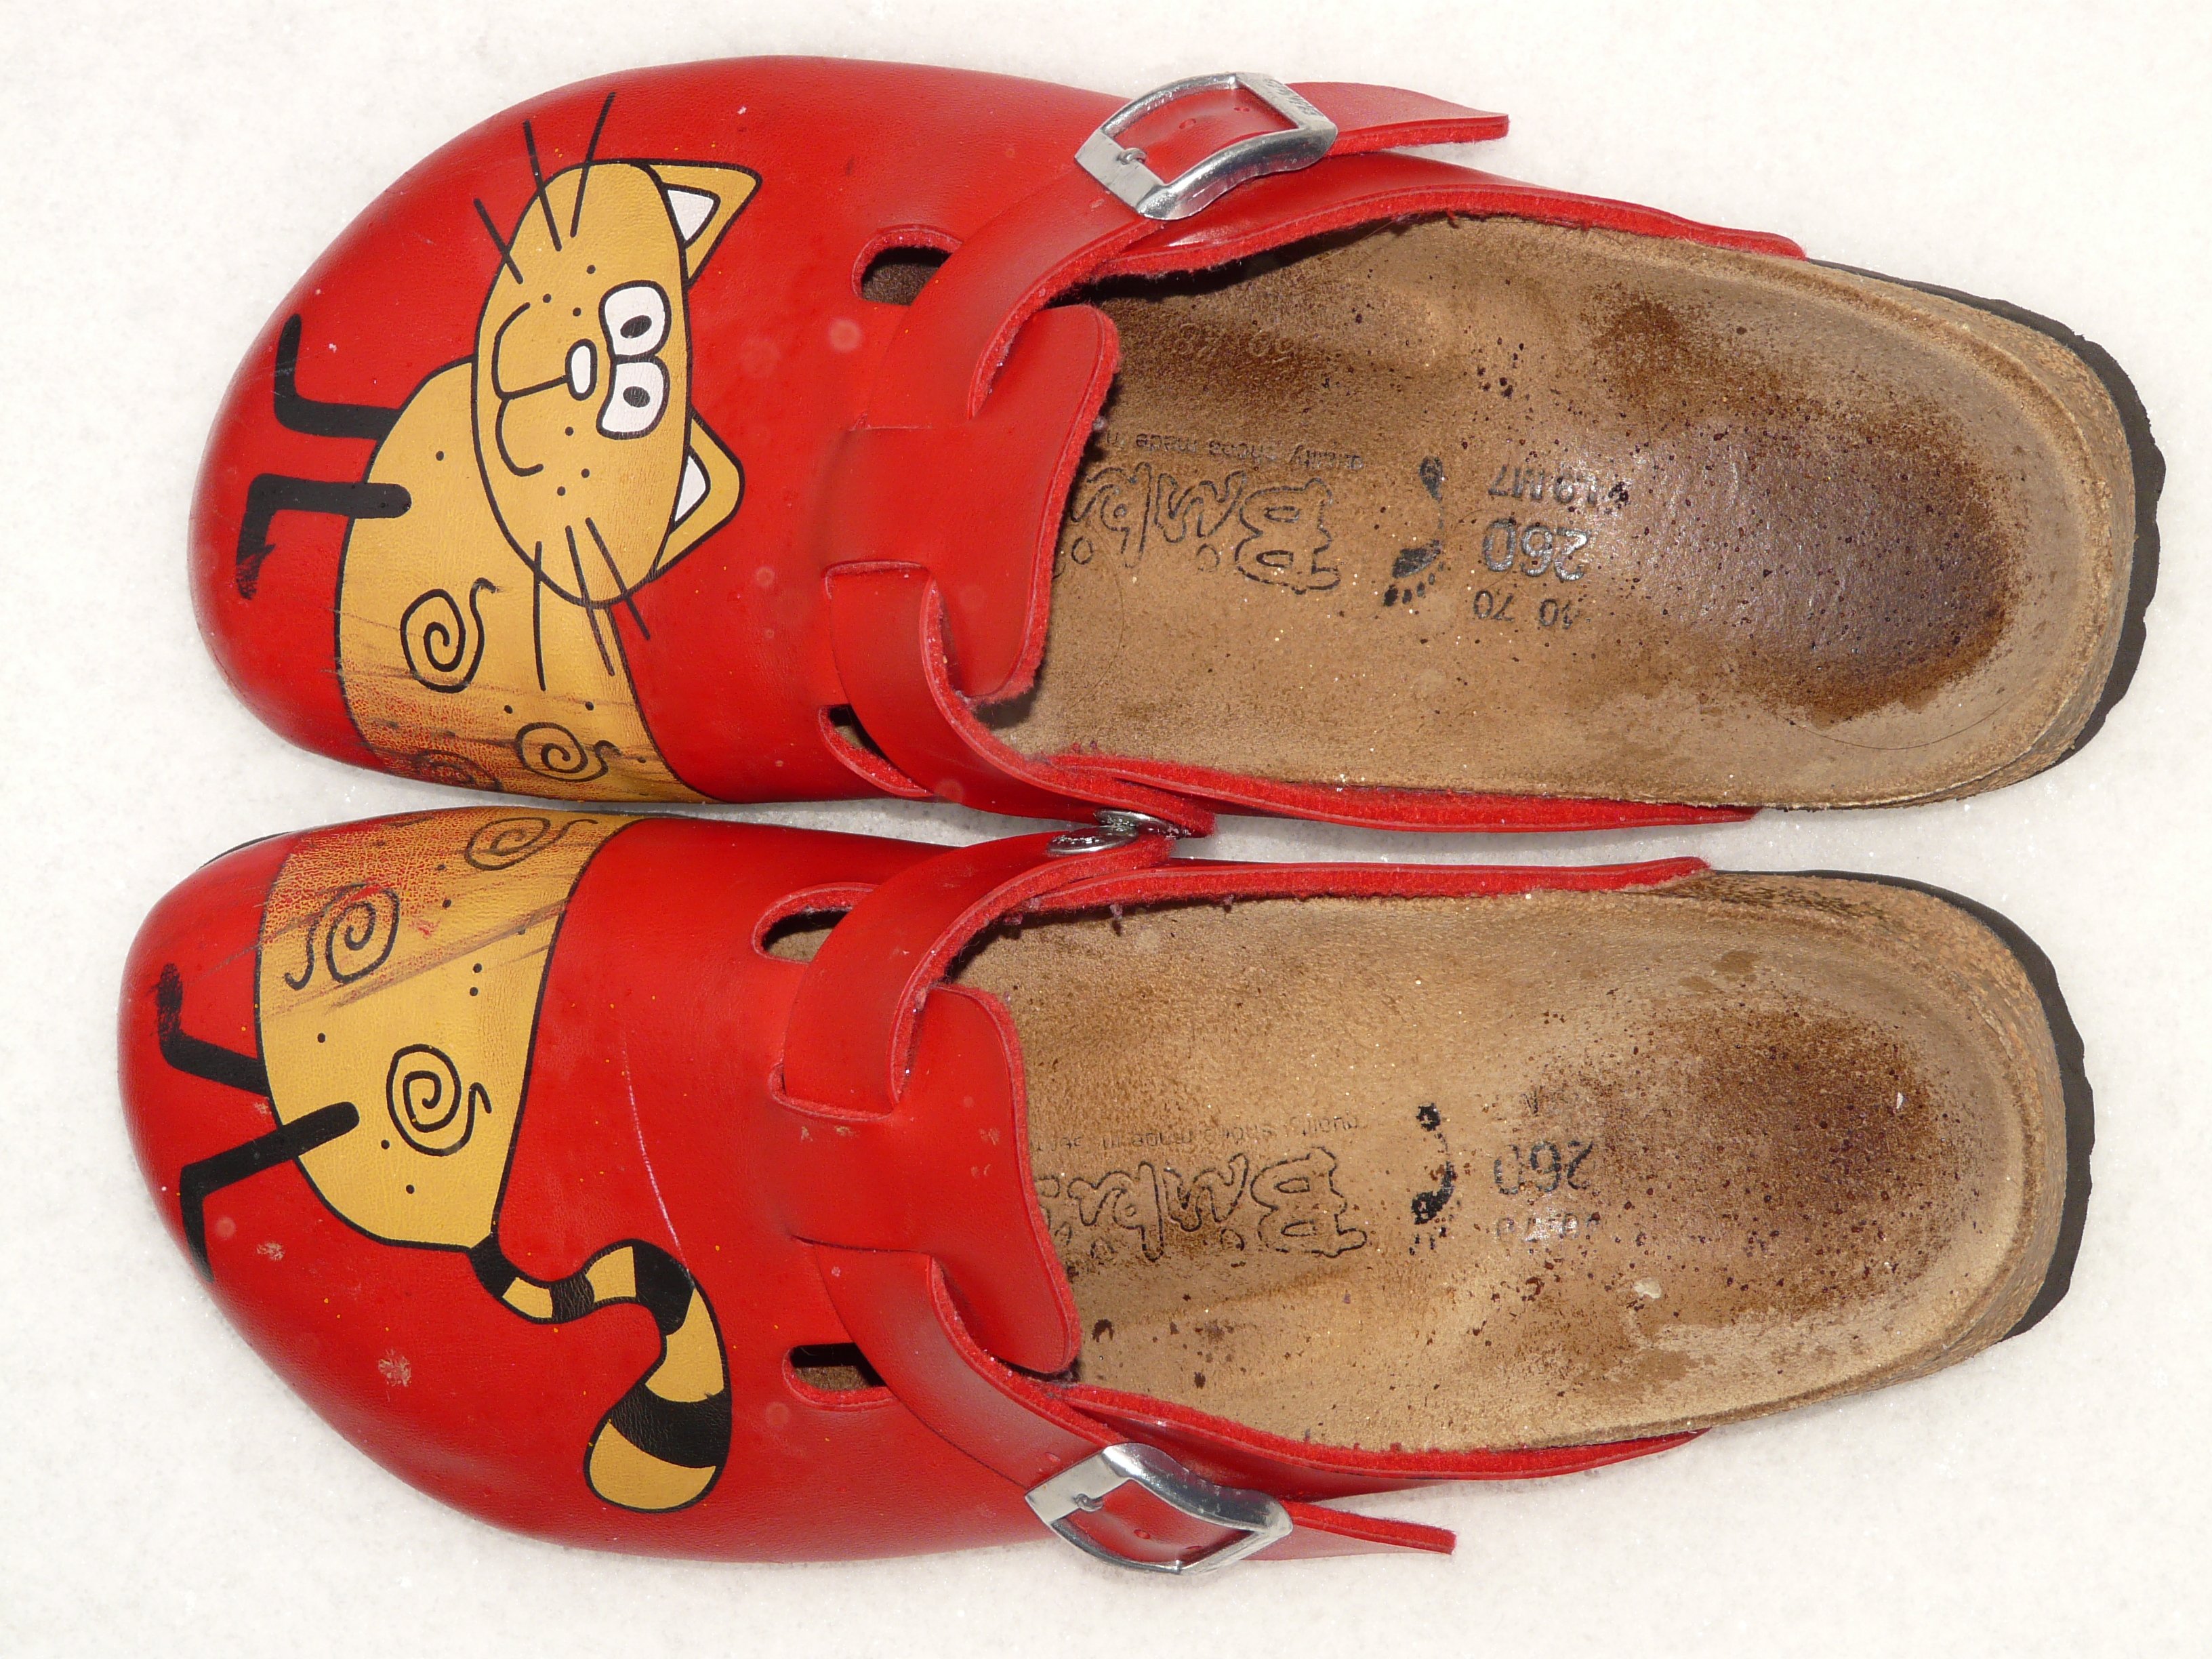
shoe, leather, run, red, cat, clothing, colorful, textile, footwear, go, slippers, birkenstock, outdoor shoe